Juan Luis Galiardo

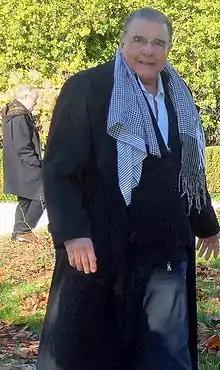
Galiardo in 2010

Juan Luis Galiardo Comes (2 March 1940 – 22 June 2012) was a Spanish television, theater and film actor.